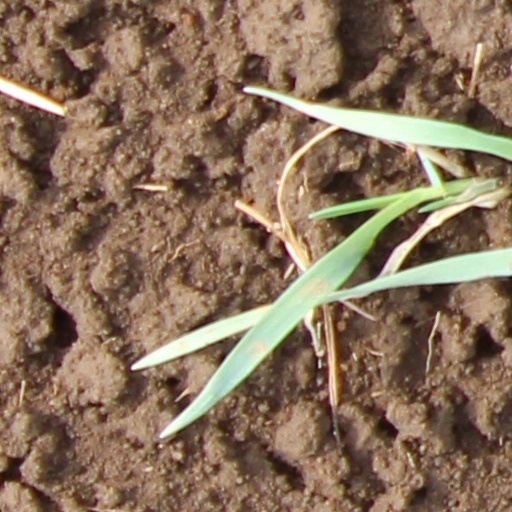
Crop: wheat